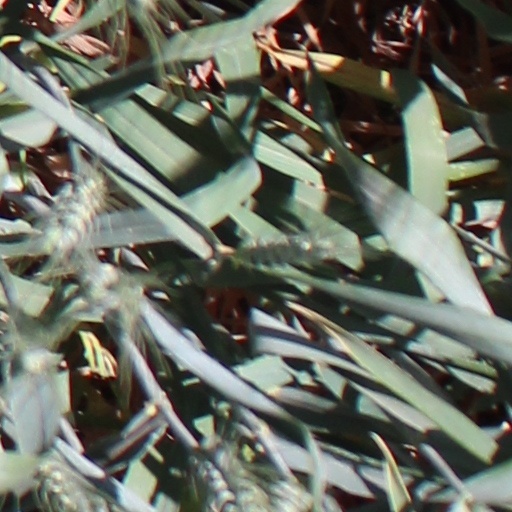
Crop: wheat